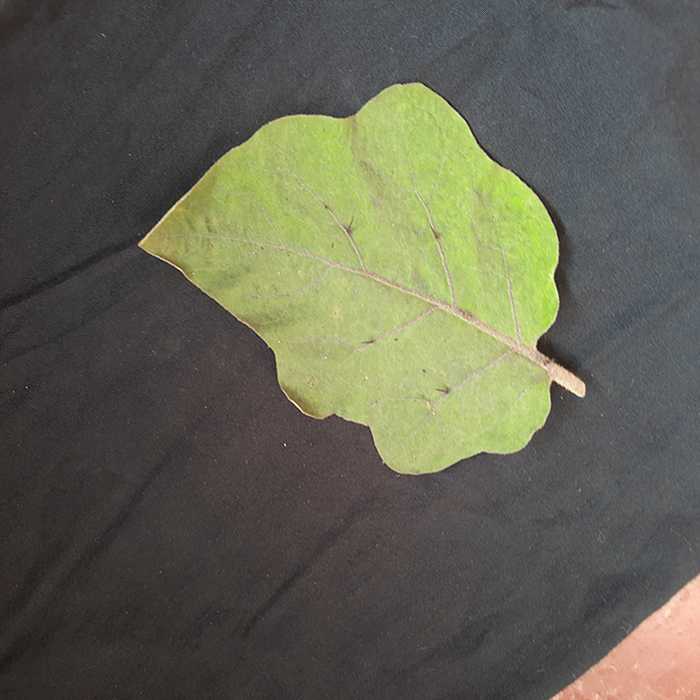
Plant: Eggplant
Label: Eggplant fresh leaf